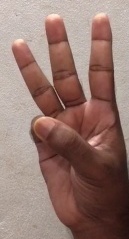
ASL sign: 6